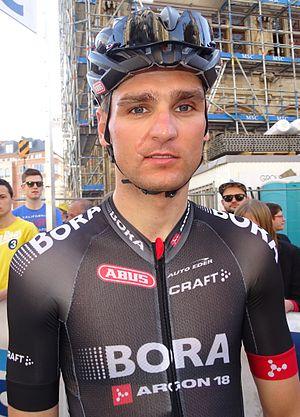
Reportage réalisé le mercredi 15 avril à l'occasion du départ de la Flèche brabançonne 2015 à Louvain, Belgique.
Paul Voss né le 26 mars 1986 à Rostock, est un coureur cycliste allemand. Professionnel de 2006 à 2016, il a notamment remporté une étape du Tour de Catalogne 2010 et terminé vice-champion d'Europe sur route espoirs en 2008.